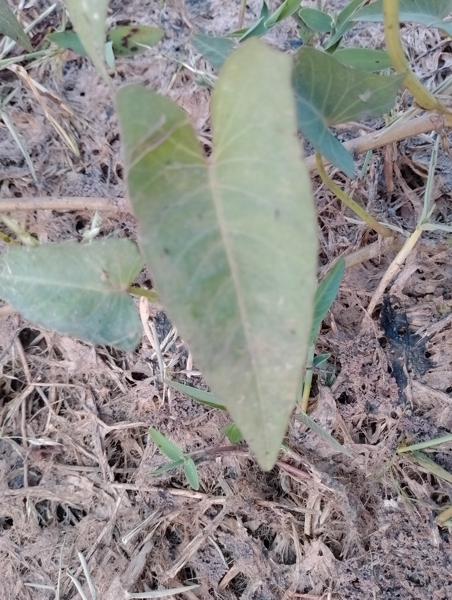
Weed species: Ipomoea aquatic